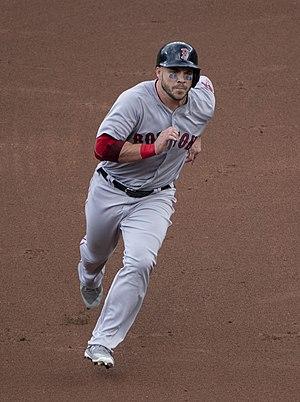
Steven Wayne Pearce est un joueur de premier but et voltigeur des Red Sox de Boston de la Ligue majeure de baseball.
La Série mondiale 2018 est la 114ᵉ série finale des Ligues majeures de baseball. Jouée du mardi 23 octobre au dimanche 28 octobre 2018, elle couronne les Red Sox de Boston comme champions de la saison 2018, victorieux quatre matchs à un sur les Dodgers de Los Angeles. Les Dodgers s'inclinent une deuxième fois de suite lors des Séries mondiales.